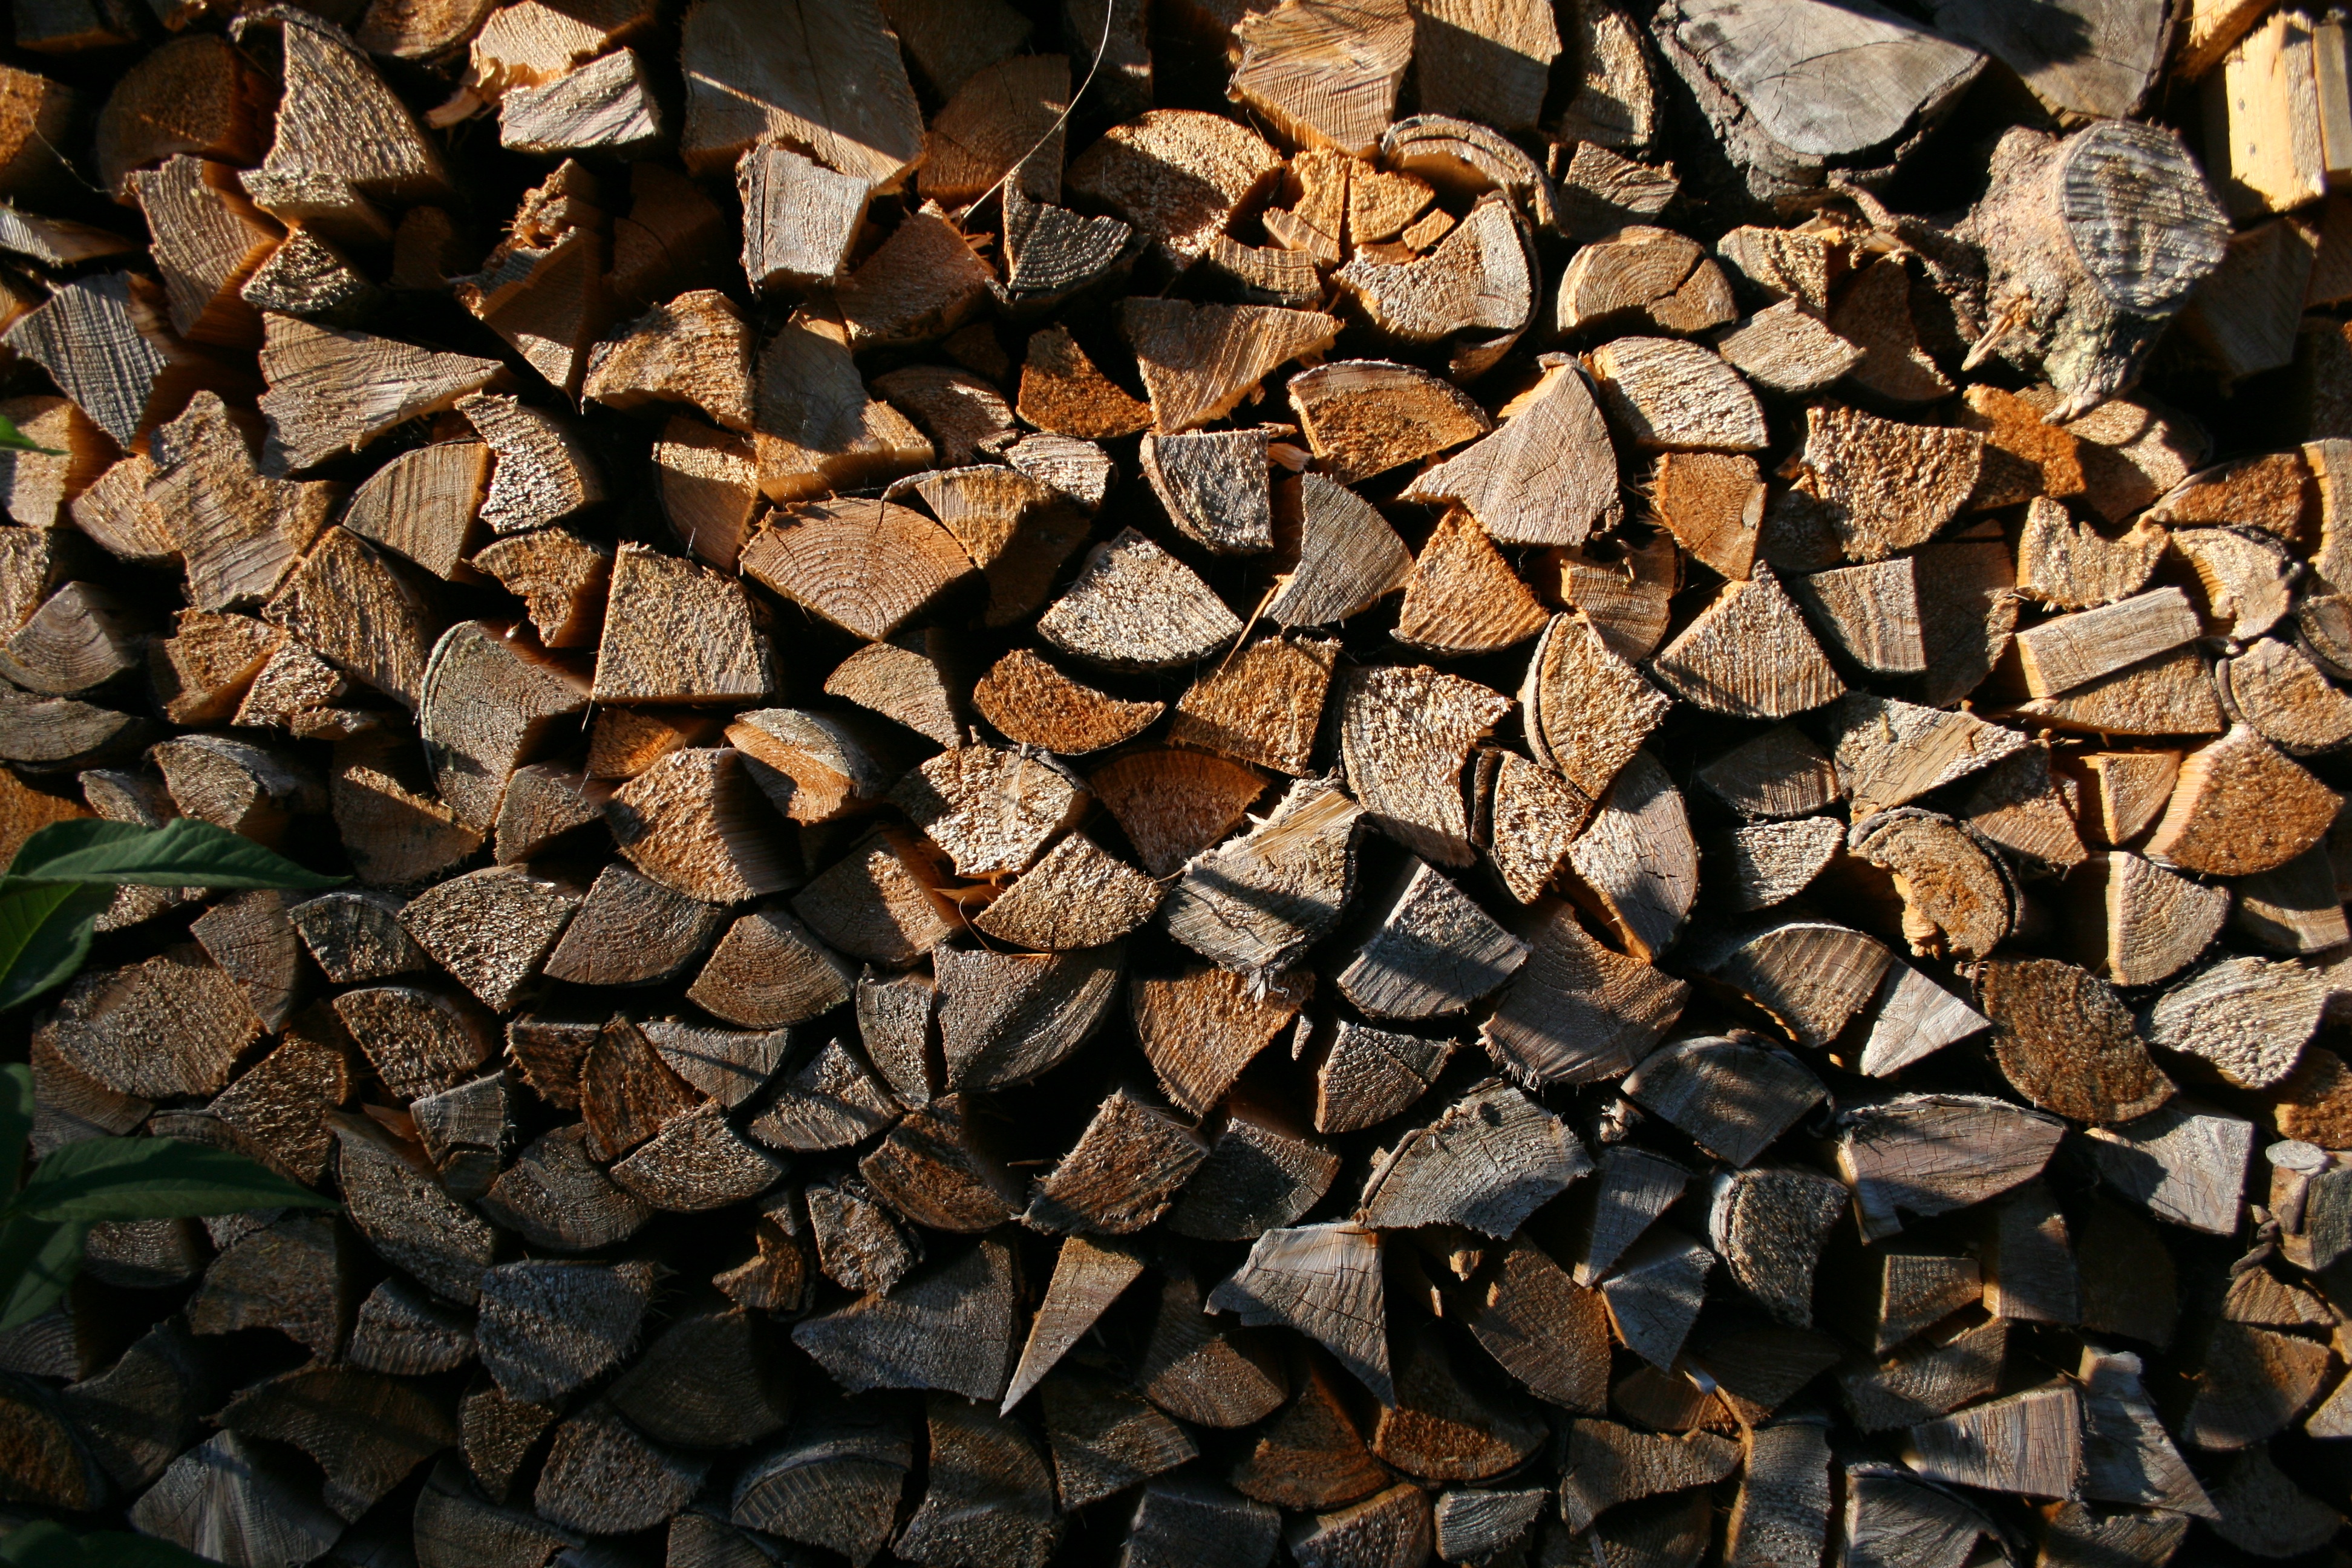
driftwood, tree, nature, forest, rock, branch, wood, sunset, texture, leaf, trunk, wall, pattern, autumn, brown, soil, stone wall, firewood, brick, material, background image, outside, rubble, background, design, evening sun, nature park, flooring, chopped wood, wooden barrel, carved wood, firewoods